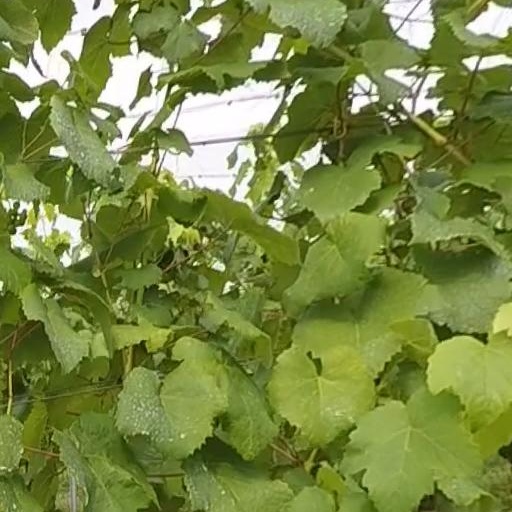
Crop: grape